Madison Square Presbyterian Church (1906)

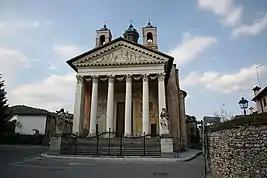
Palladio's "Tempietto Barbaro"

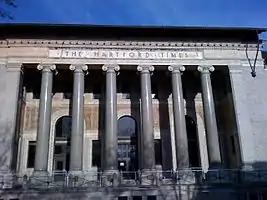
The Hartford Times Building with columns salvaged from the church

The building was raised on a marble plinth and built of specially molded bricks in two slightly varied tonalities in a diaper pattern and white and colored architectural terracotta details. It featured a low saucer dome covered in yellow and green tiling, with a prominent gilded lantern. The pediment sculptures by the German-born Adolph Alexander Weinman were tinted by the painter Henry Siddons Mowbray, giving the building a polychromy unusual in American Beaux-Arts architecture. Extensive mosaics and Guastavino tile gave the interior a Byzantine aspect,